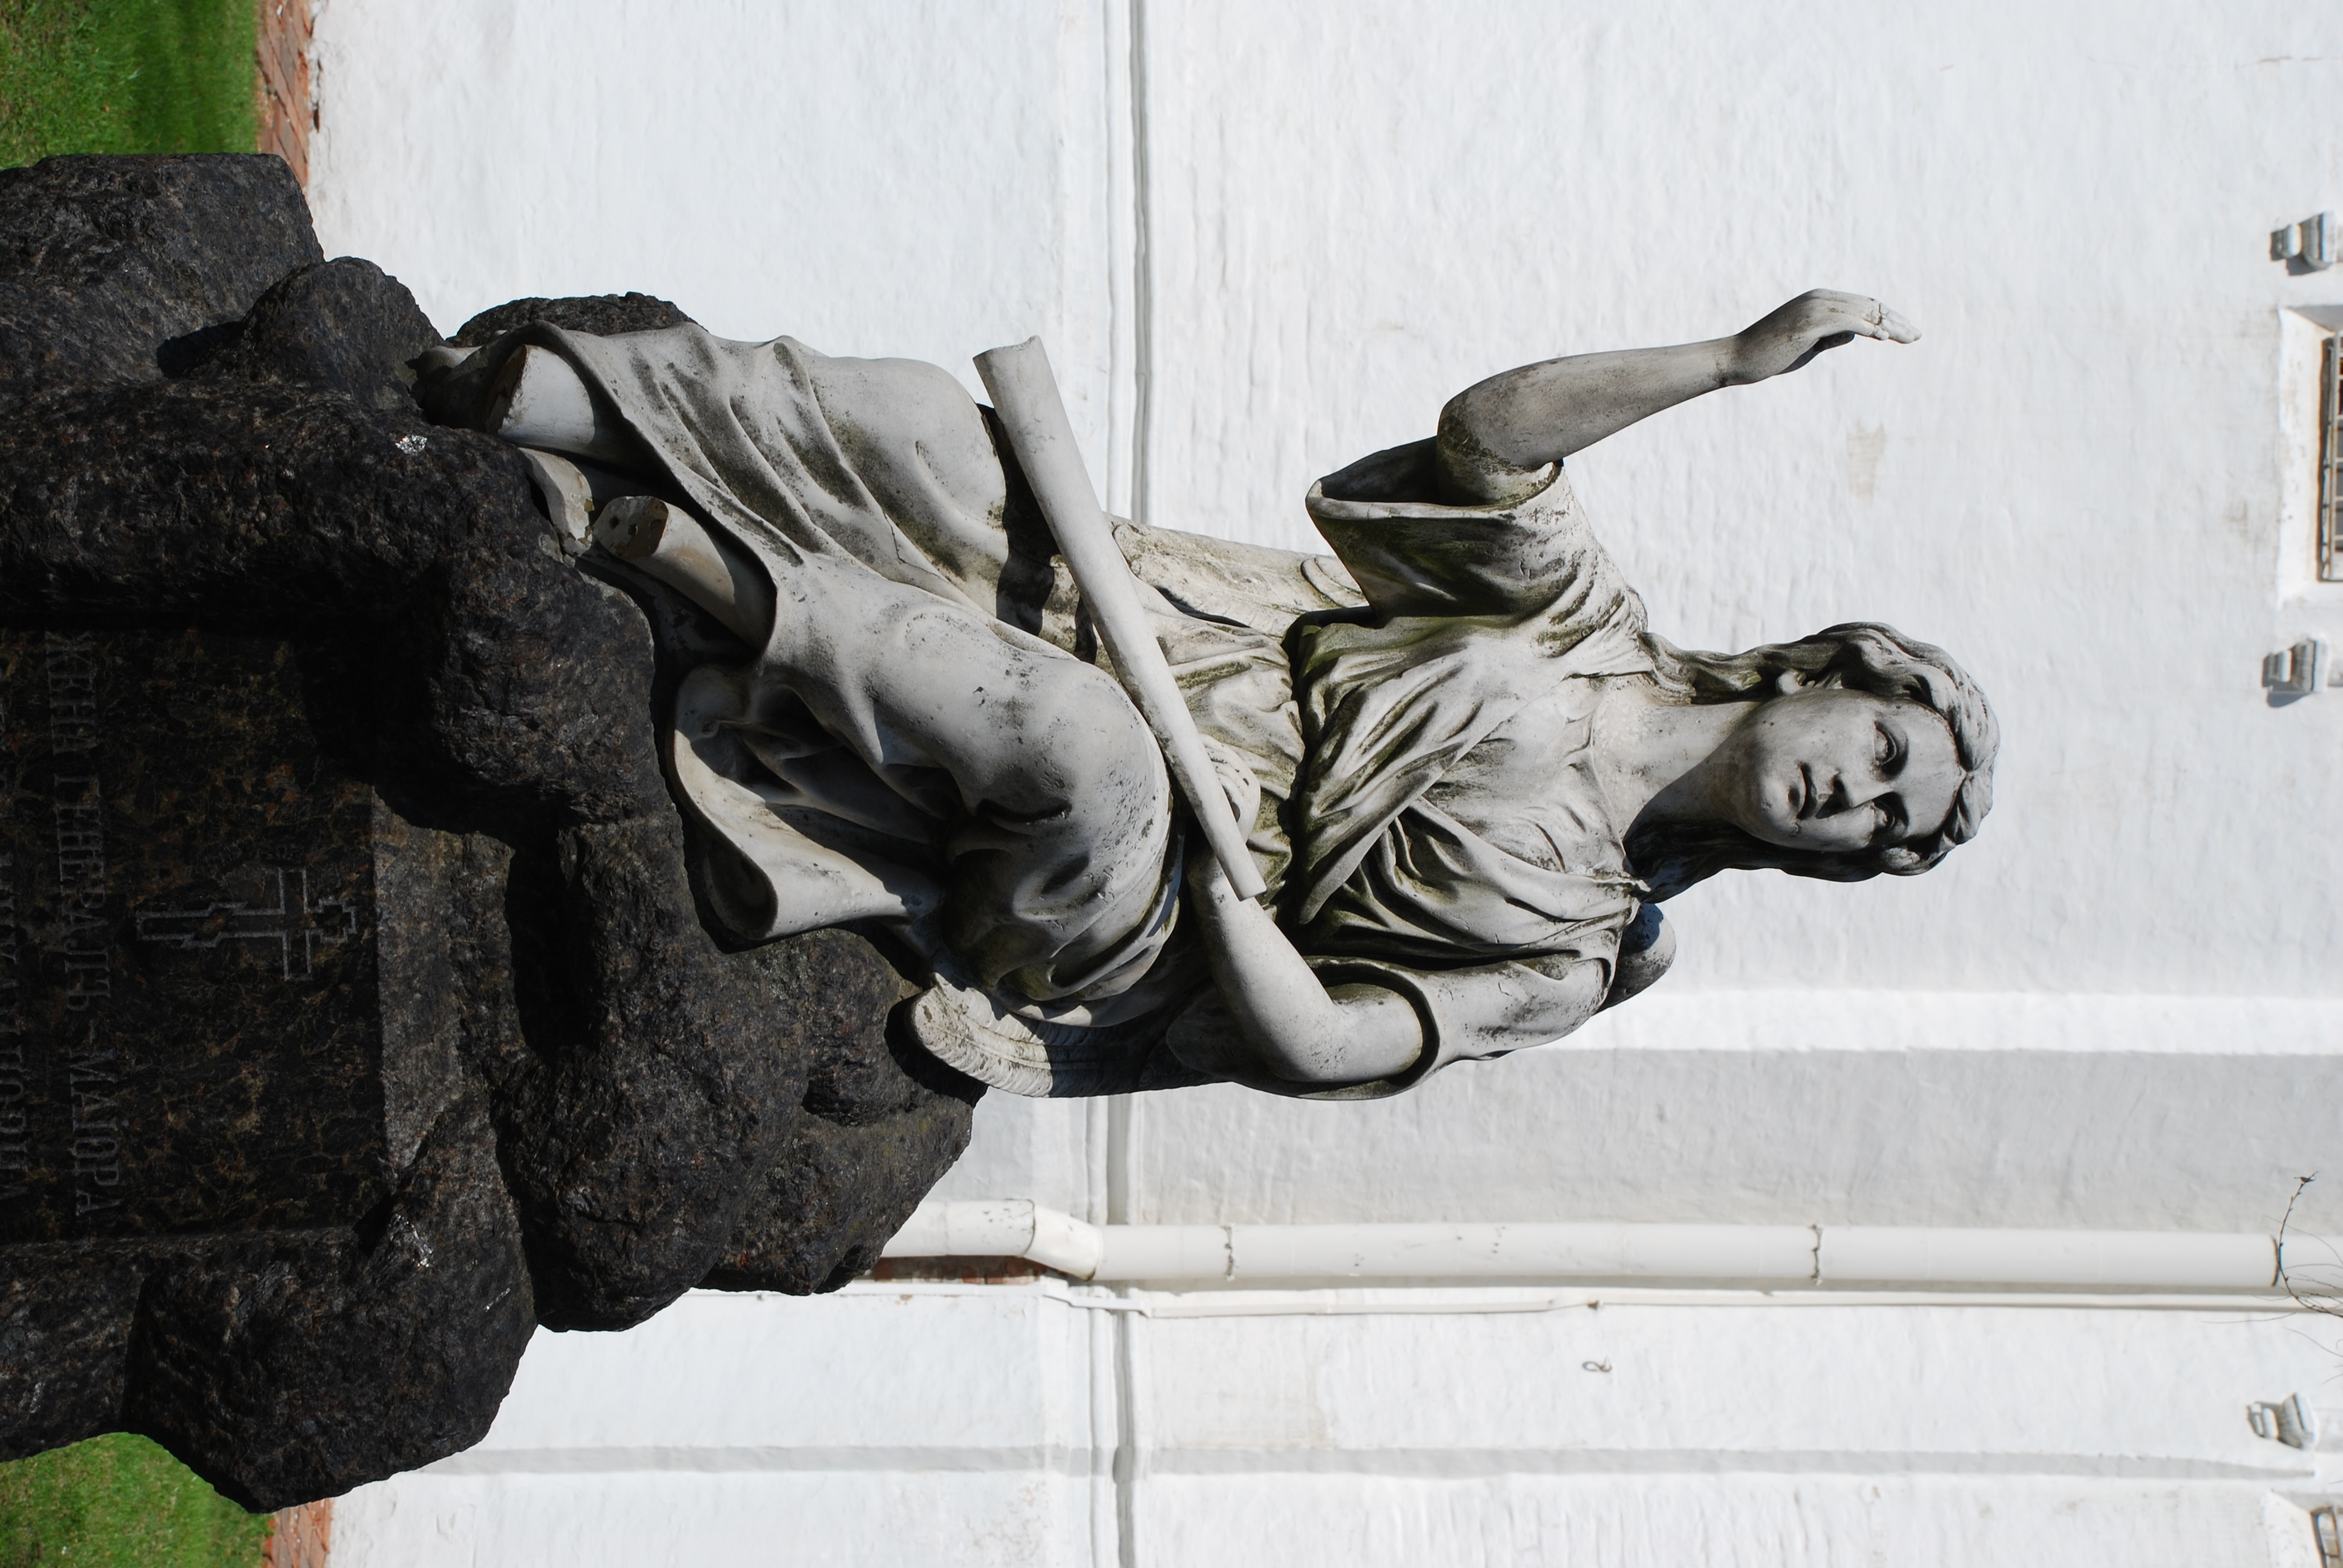
monument, statue, sitting, nikon, sculpture, art, temple, moscow, orthodox, russia, d80, moskau, nikond80, moscou, convent, novodevichy, novodevichyconvent, ancient history, human positions